Balwinder Singh Famous Ho Gaya

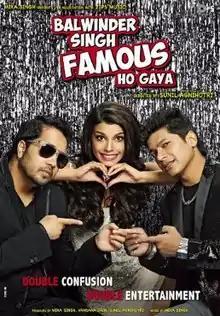
Theatrical release poster

Balwinder Singh Famous Ho Gaya is a 2014 Indian Hindi-language comedy drama film, directed by Sunil Agnihotri and produced by Sunil Agnihotri Productions and Vandana Motion Pictures Pvt Ltd.